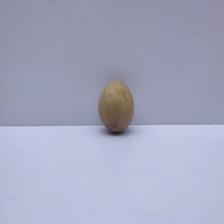
Size: Small